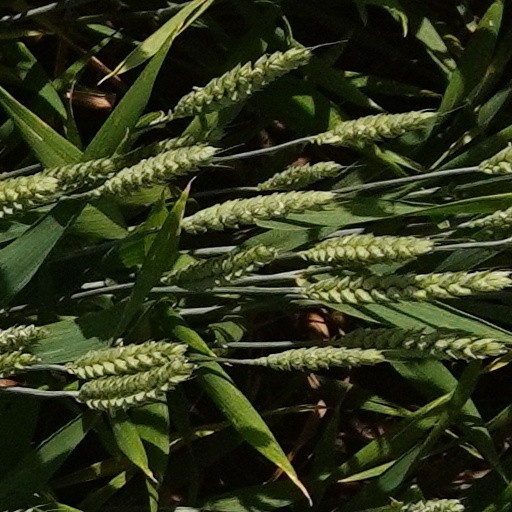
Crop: wheat